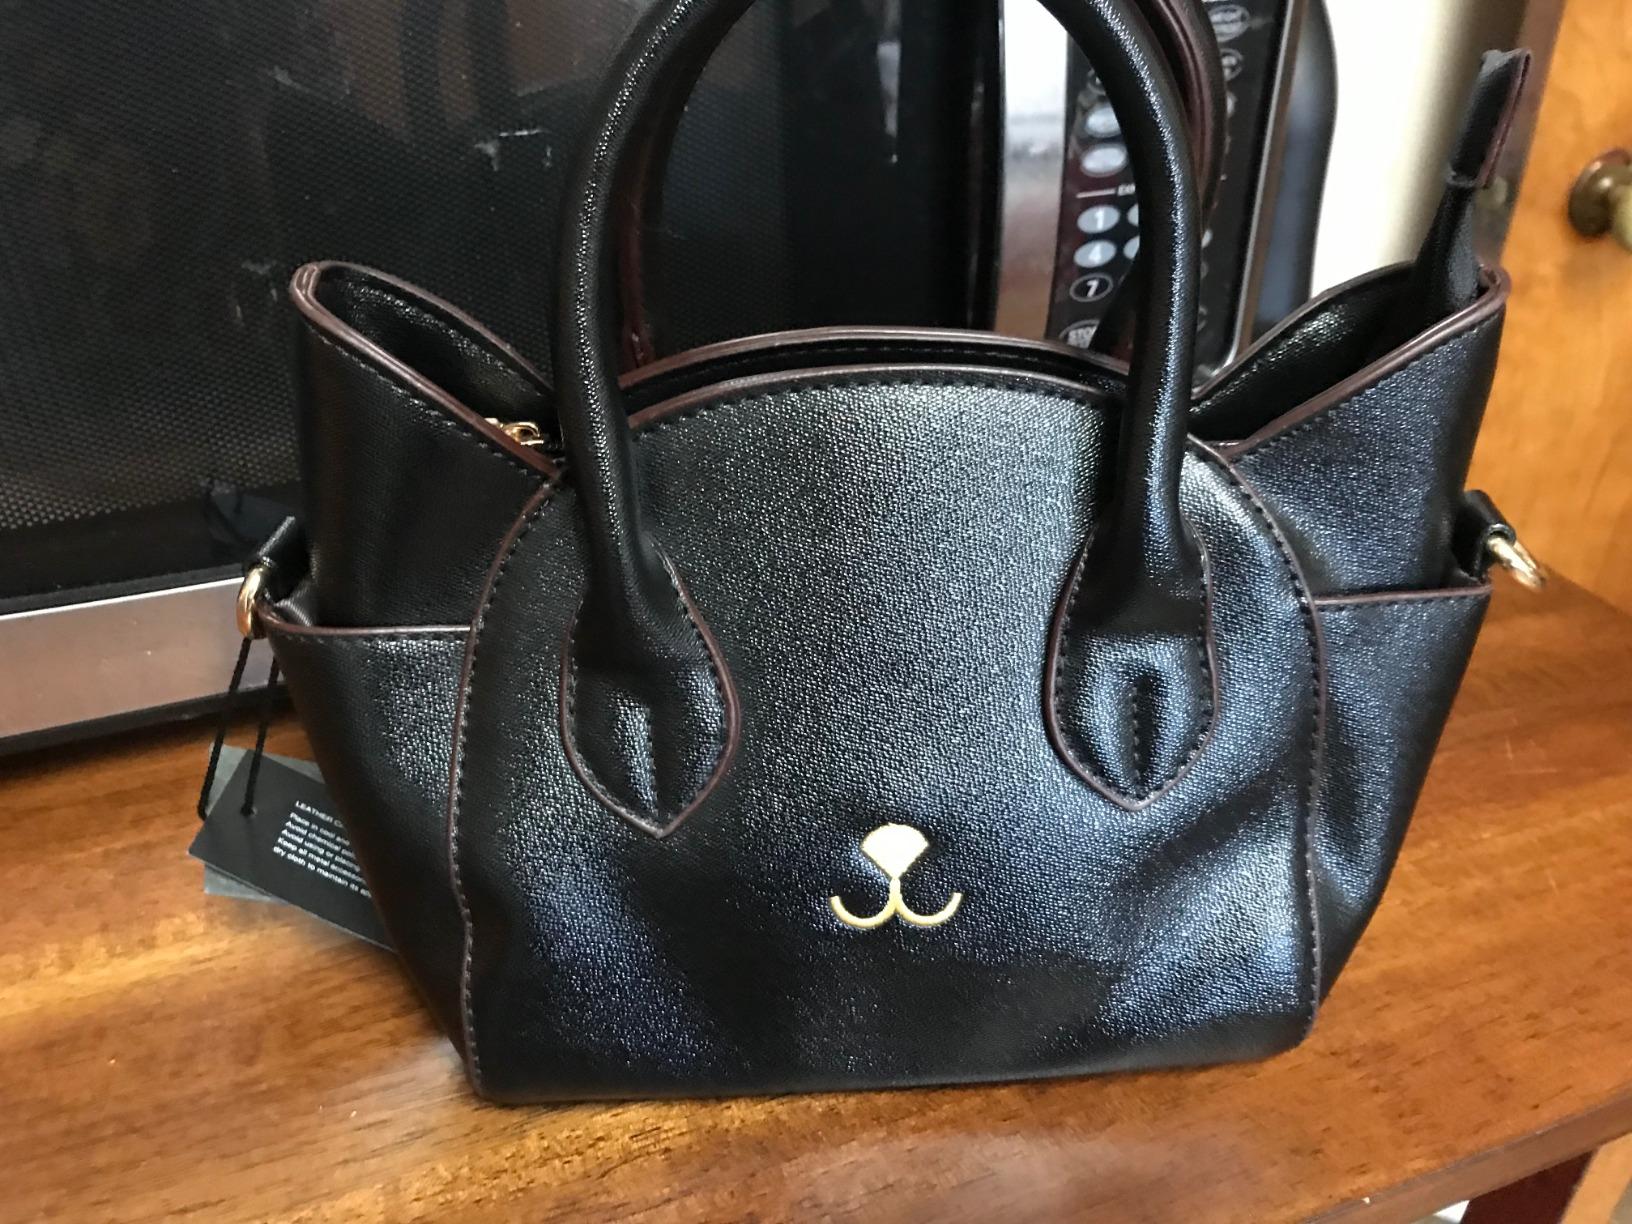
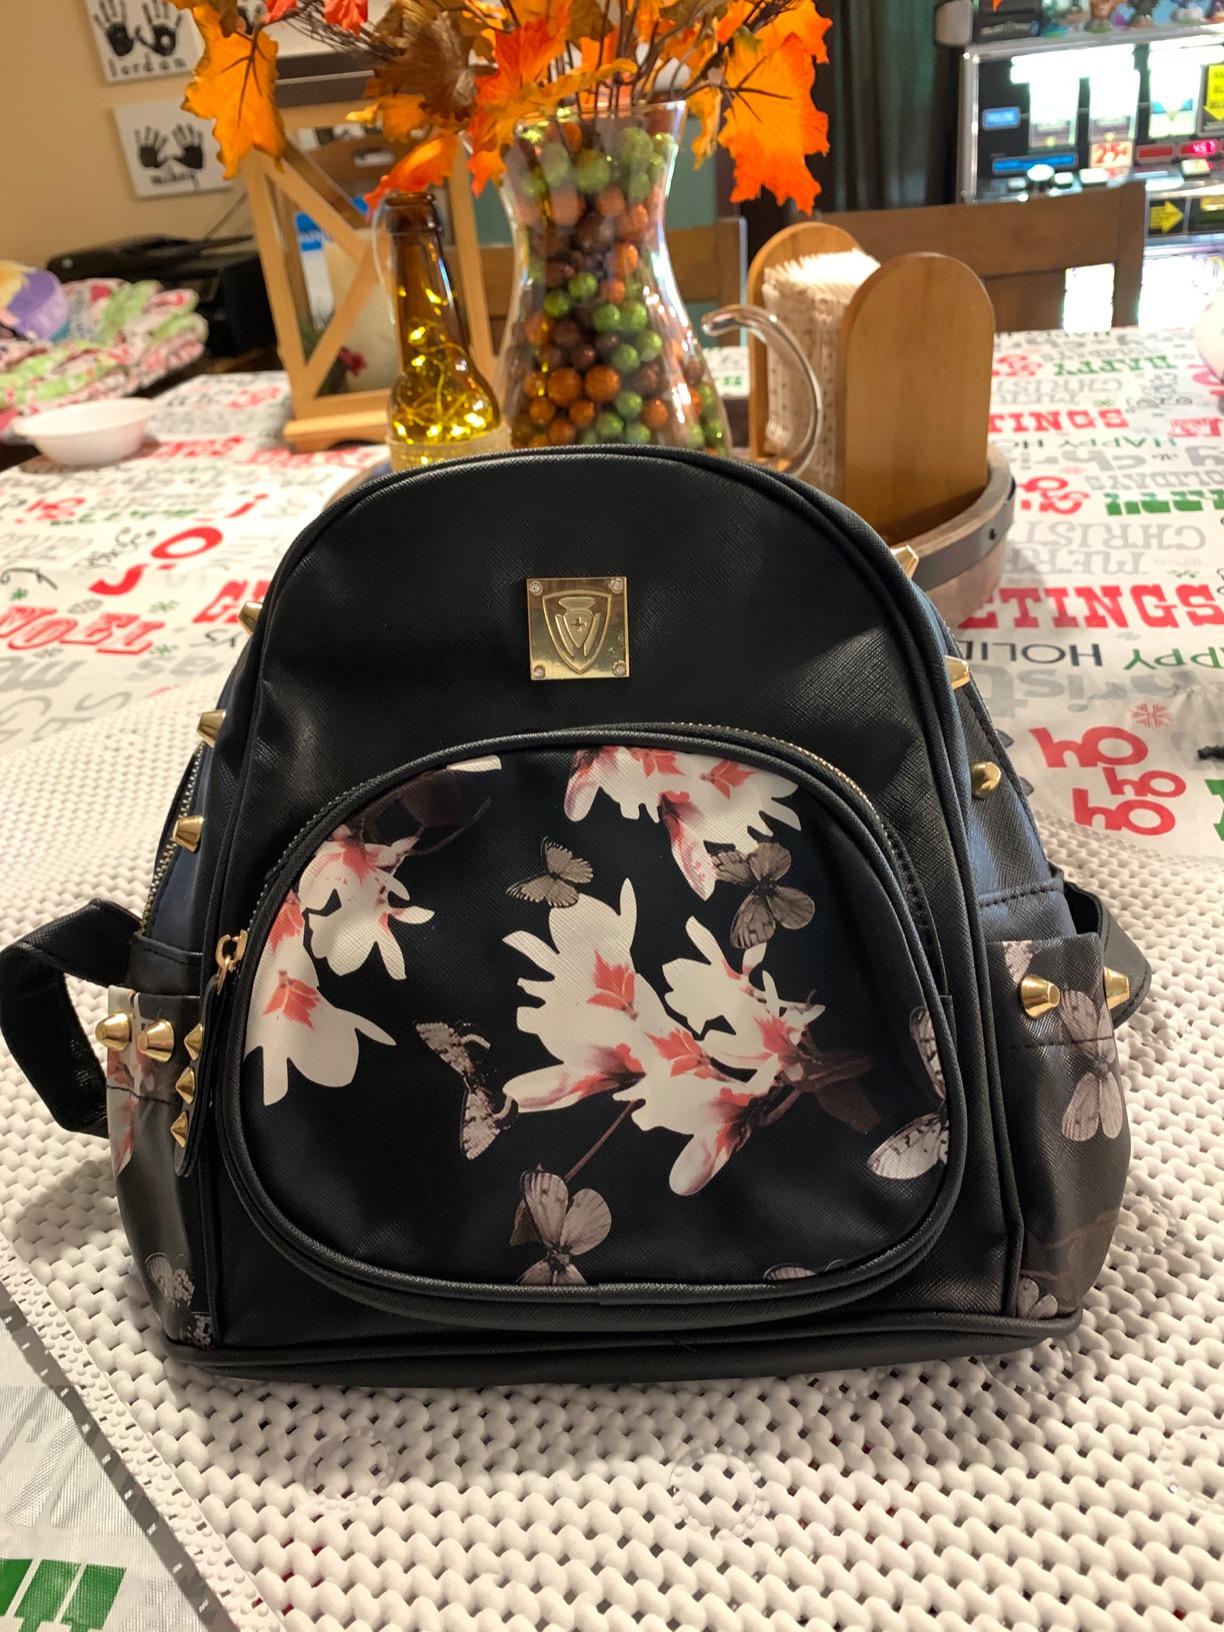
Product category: accessories_handbag
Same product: no